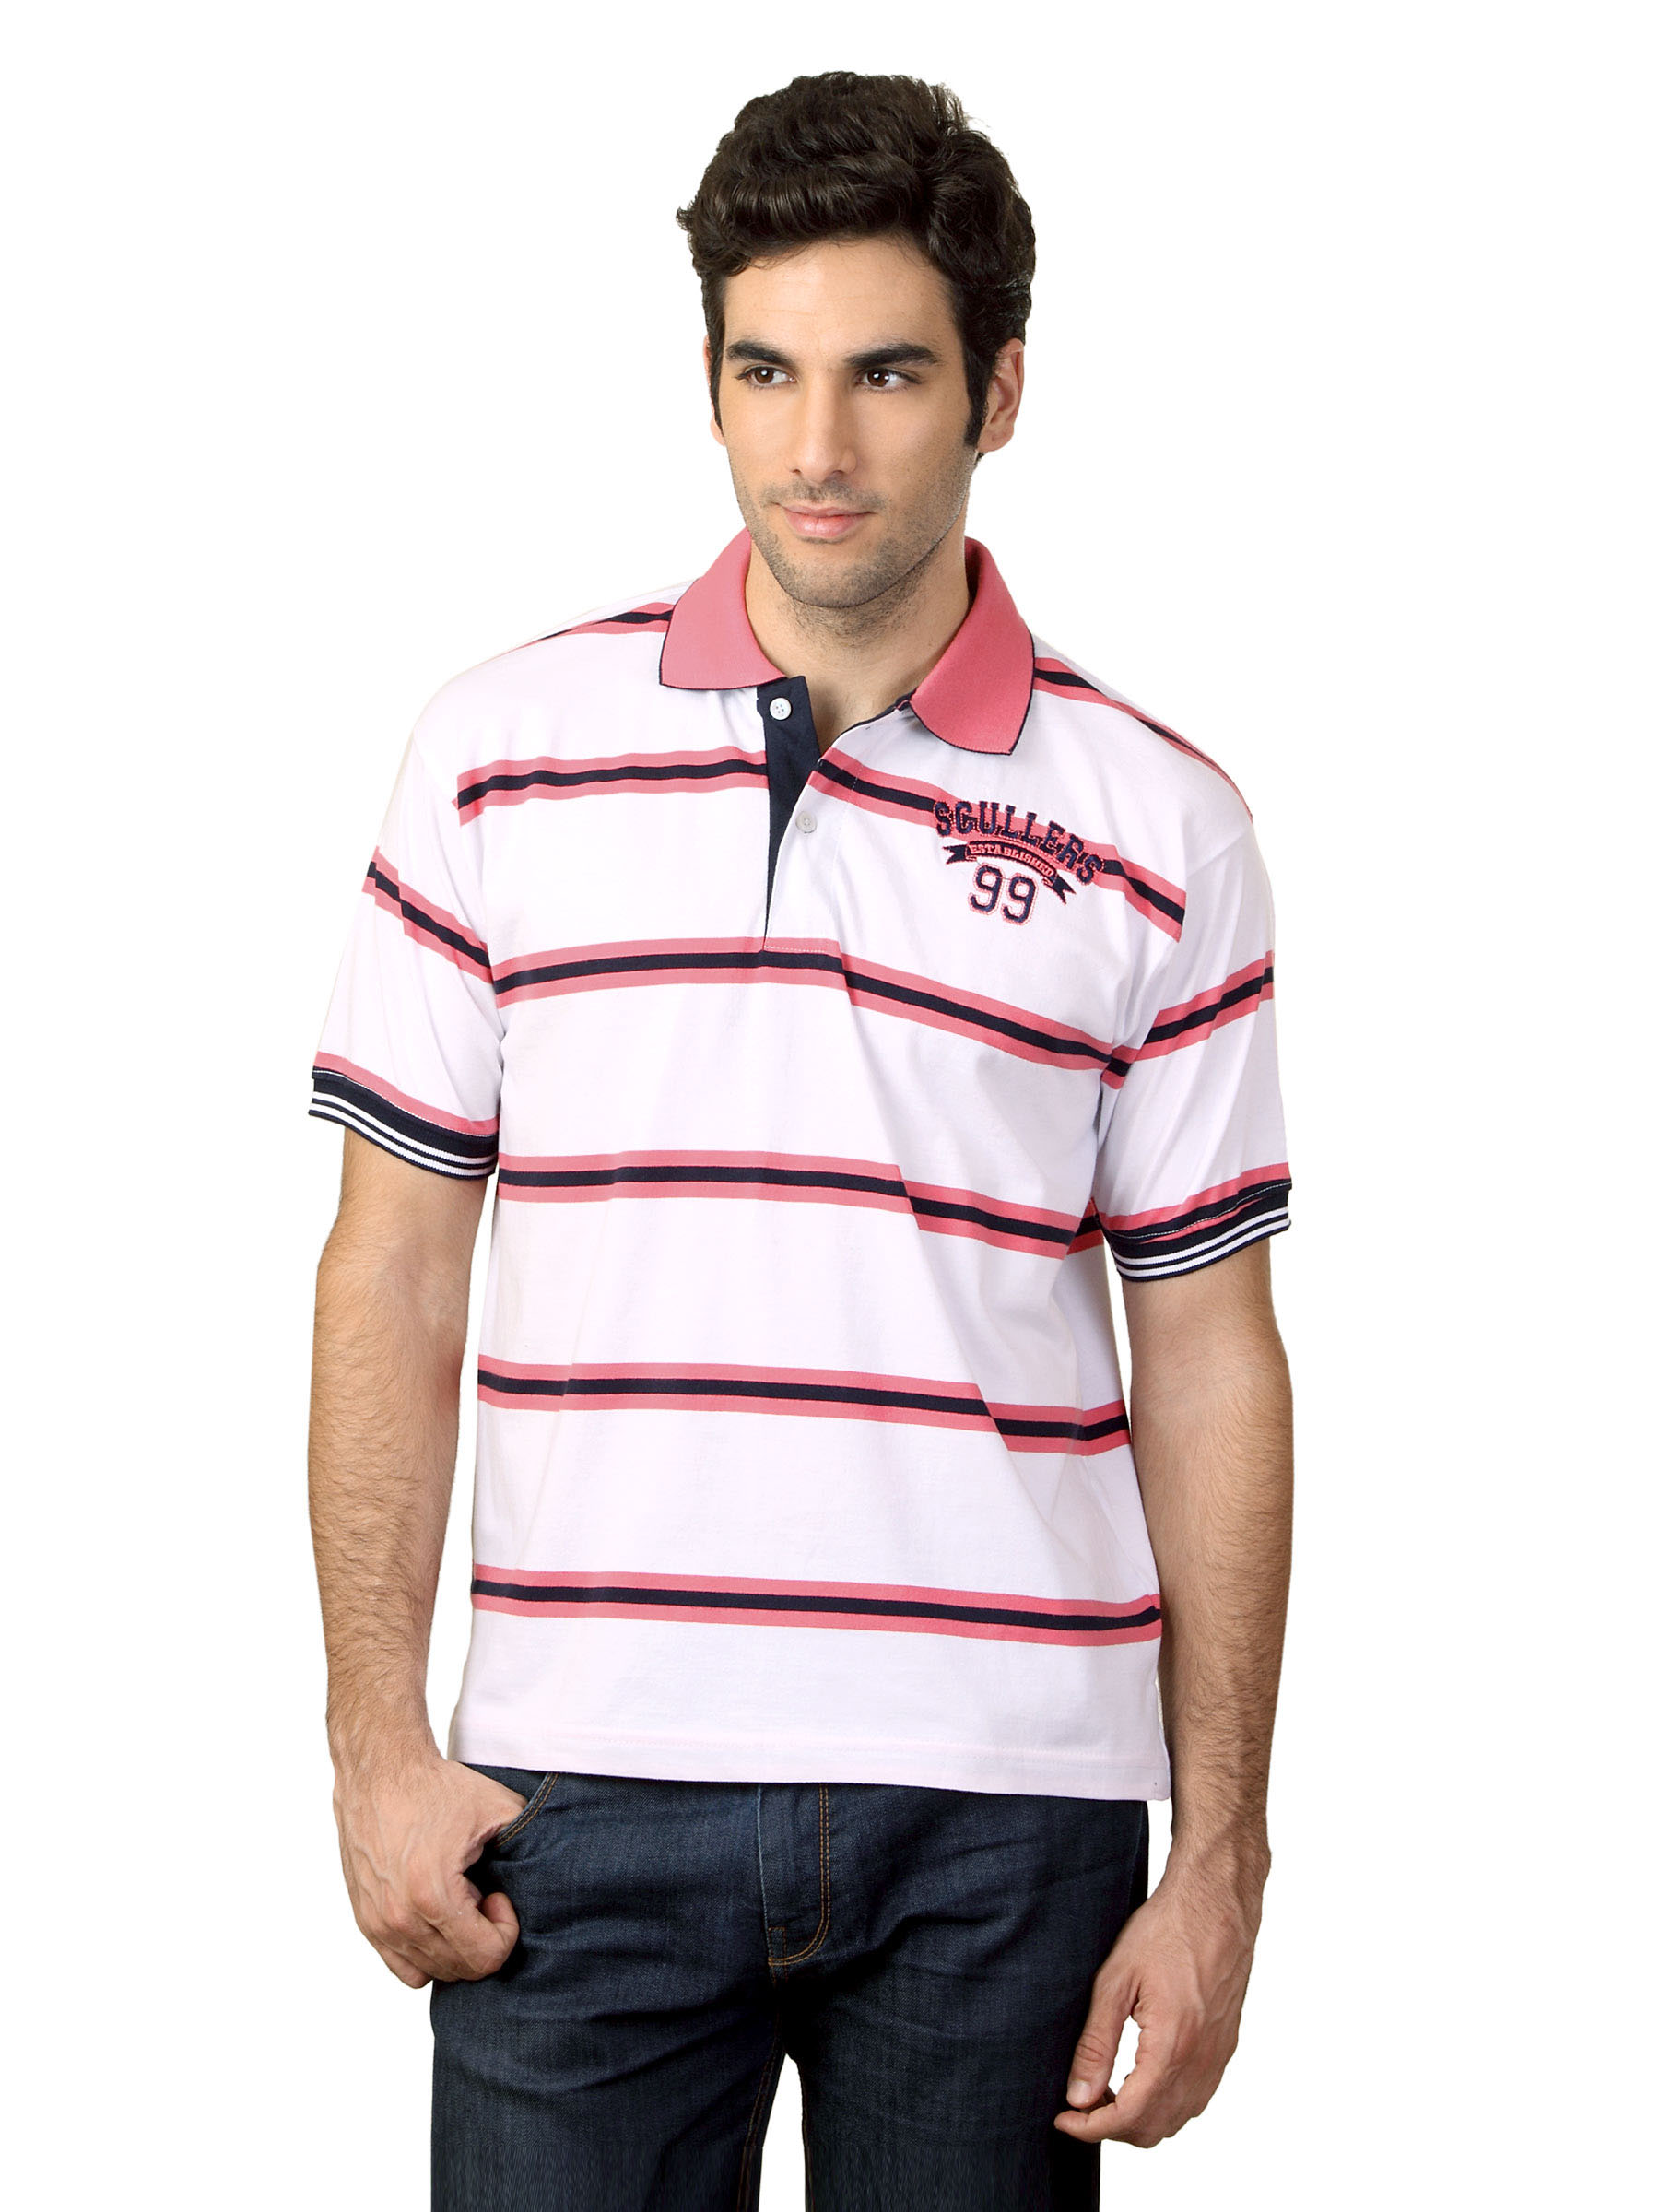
Scullers  Men White T-shirt
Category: Apparel / Topwear / Tshirts
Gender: Men
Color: White
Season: Summer 2012
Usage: Casual